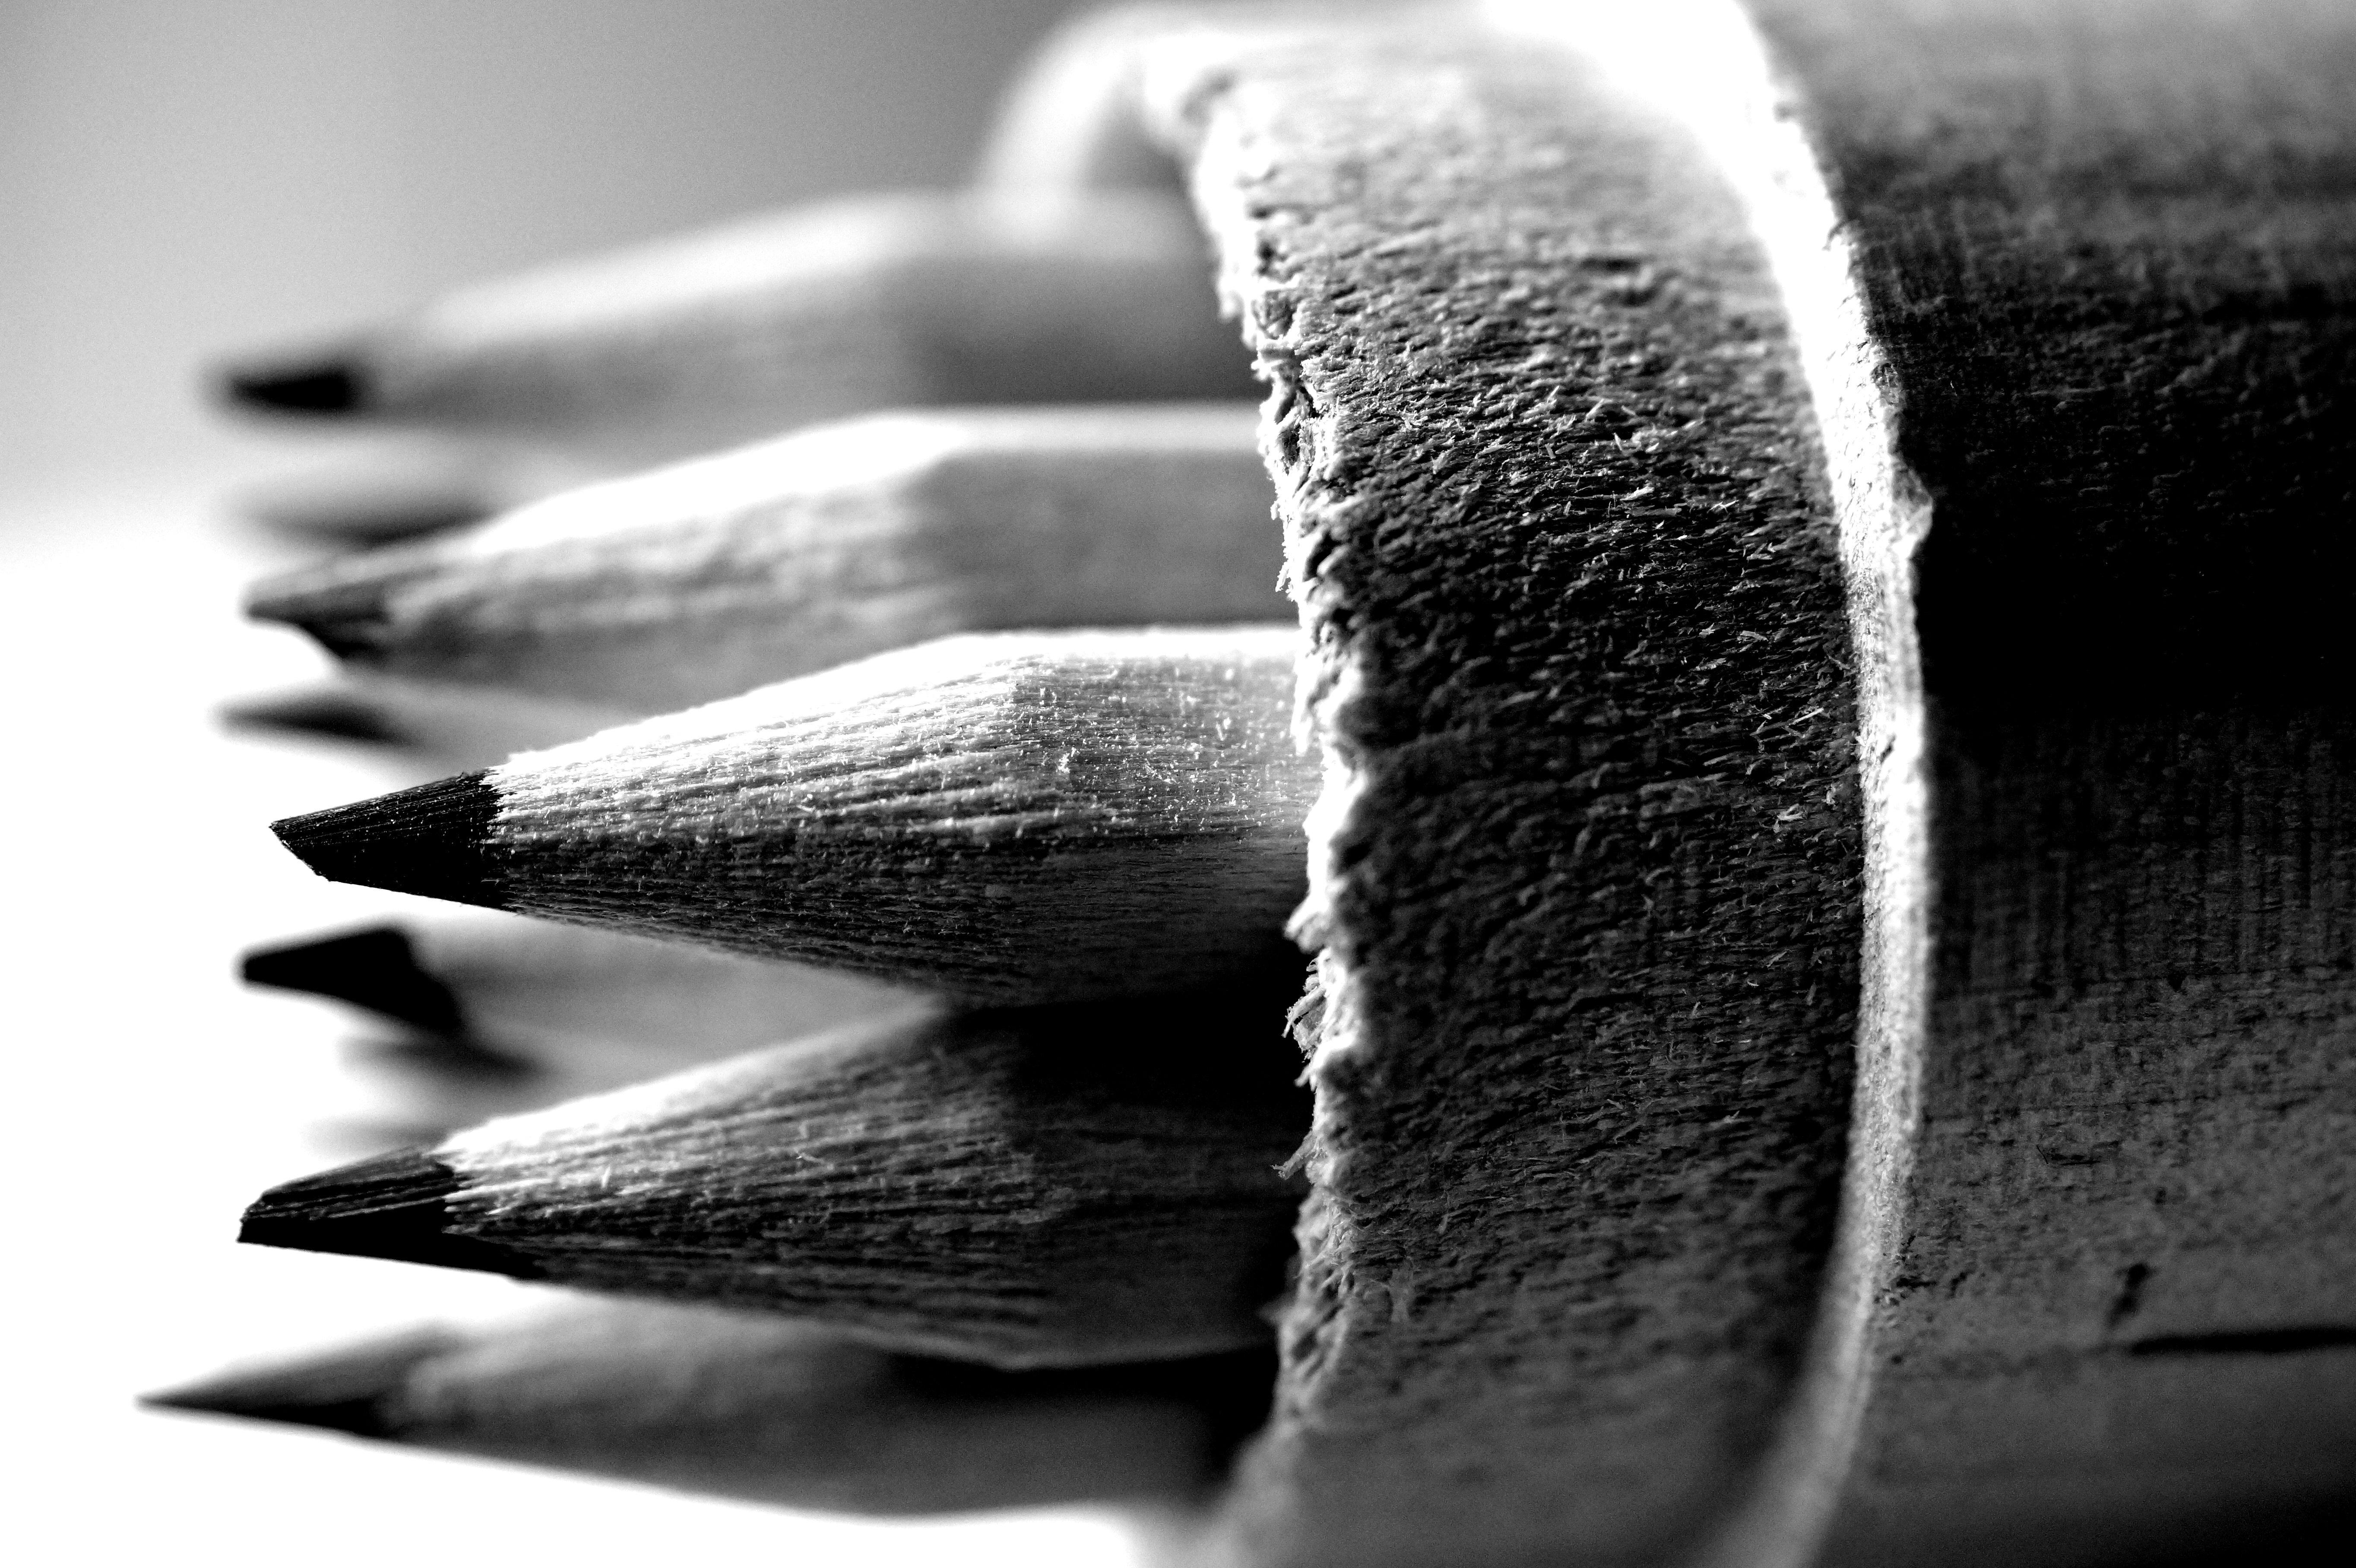
hand, black and white, wood, white, photography, finger, macro, black, monochrome, close up, school, pencils, macro photography, monochrome photography